Videotelephony

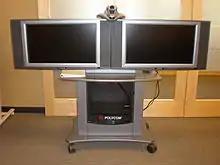
Dual display: A mid-2000s Polycom VSX 7000 system and camera used for videoconferencing, with two displays for simultaneous broadcast from separate locations

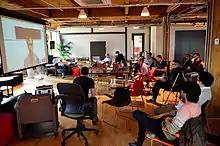
A videoconference meeting facilitated by Google Hangouts

Videotelephony can be categorized by its functionality and intended purpose, and also by its method of transmission.